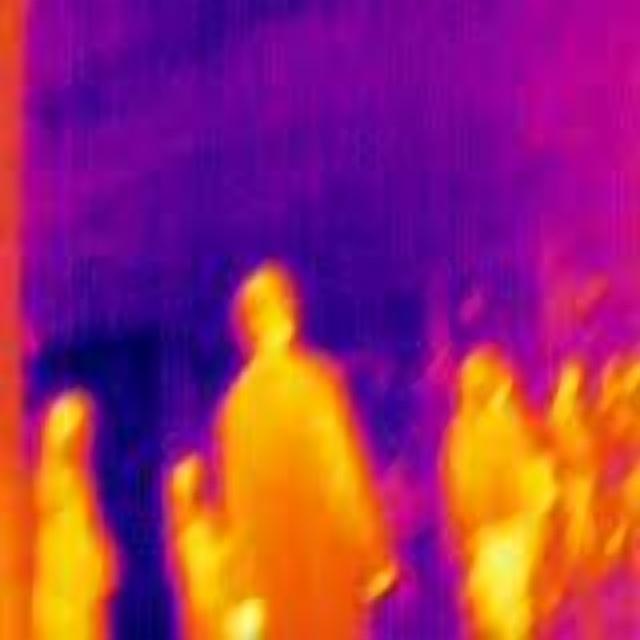
Detected objects:
label: person
label: person
label: person
label: person
label: person